Jim Morrison

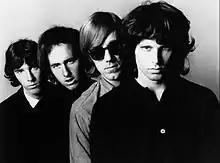
A late 1966 promotional photo of the Doors

In the middle of 1965, after graduating with a bachelor's degree from the UCLA film school, Morrison led a bohemian lifestyle in Venice Beach. Living on the rooftop of a building inhabited by his UCLA classmate, Dennis Jakob, he wrote the lyrics of many of the early songs the Doors would later perform live and record on albums, such as "Moonlight Drive" and "Hello, I Love You". According to fellow UCLA student Ray Manzarek, he lived on canned beans and LSD for several months.